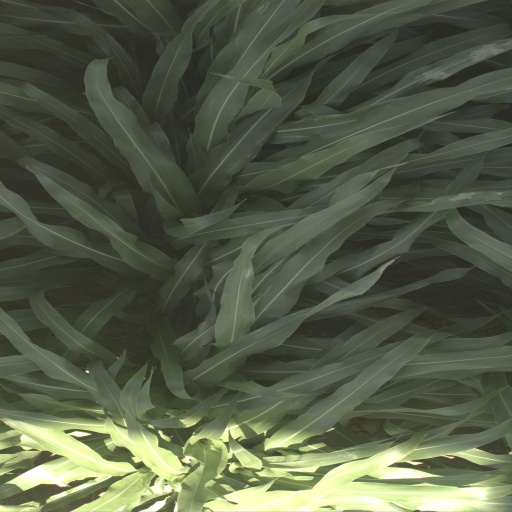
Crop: sorghum